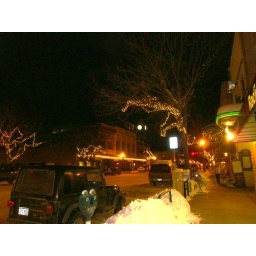
The clock tower on Main Street is overshadowed by the Christmas Lights.